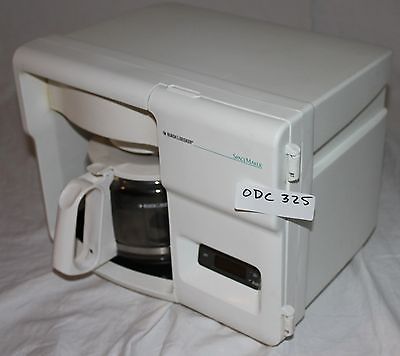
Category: coffee maker